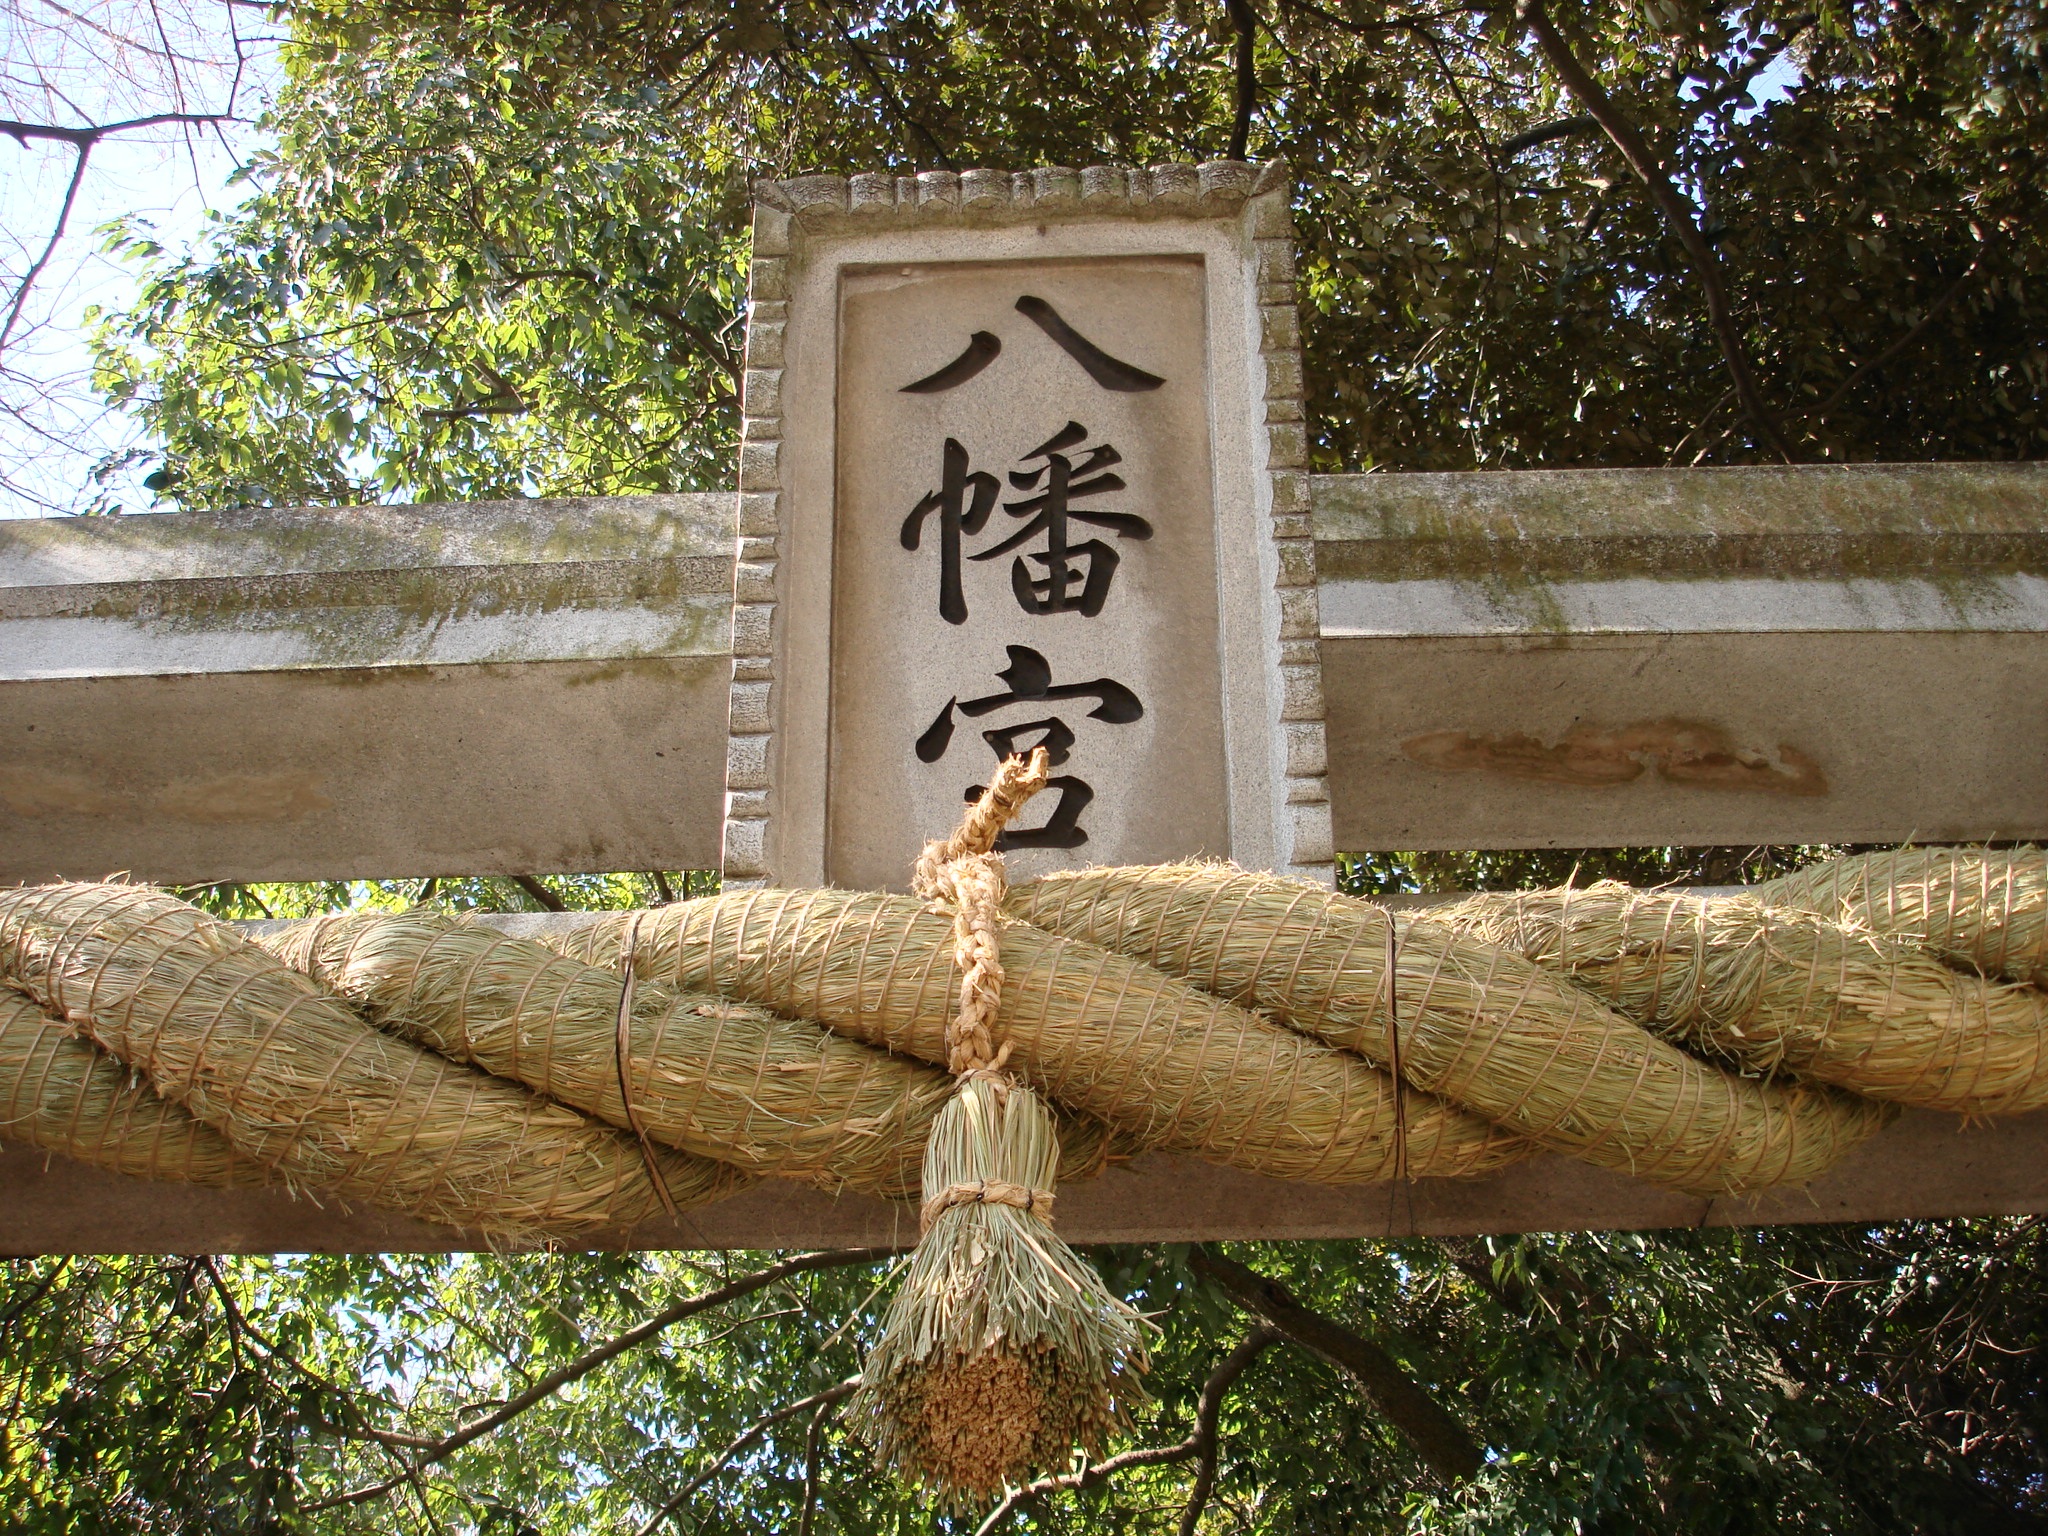
tree, flower, zoo, religion, garden, japan, sculpture, art, torii